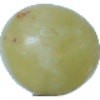
Label: Grape White 1